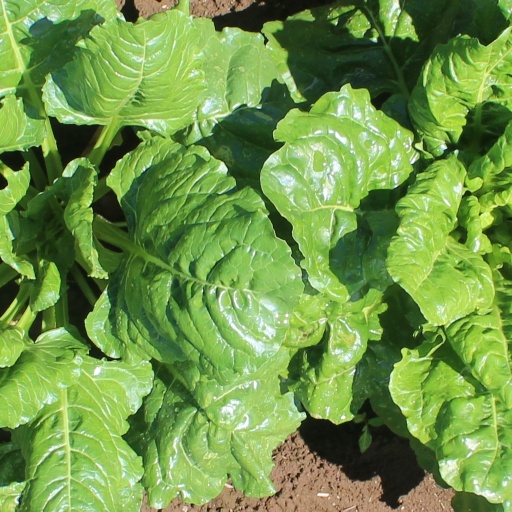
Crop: sugar beet